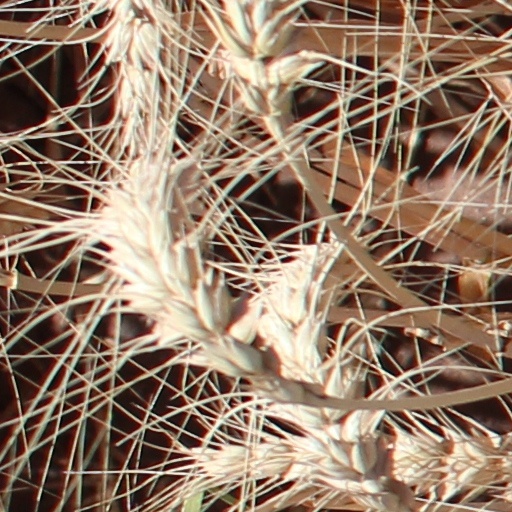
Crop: wheat